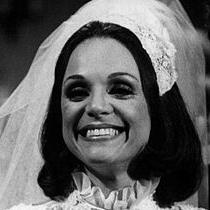
Age: 34